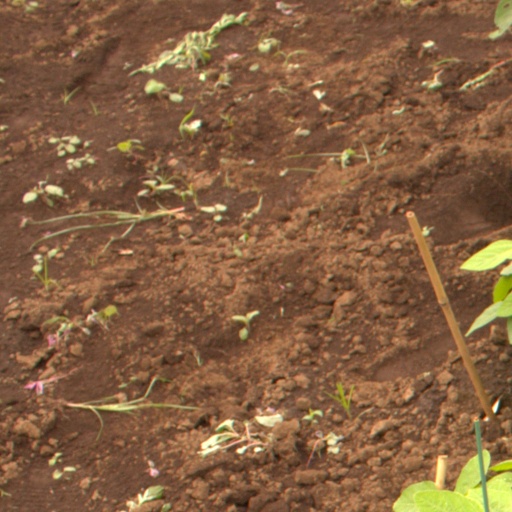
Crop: soybean